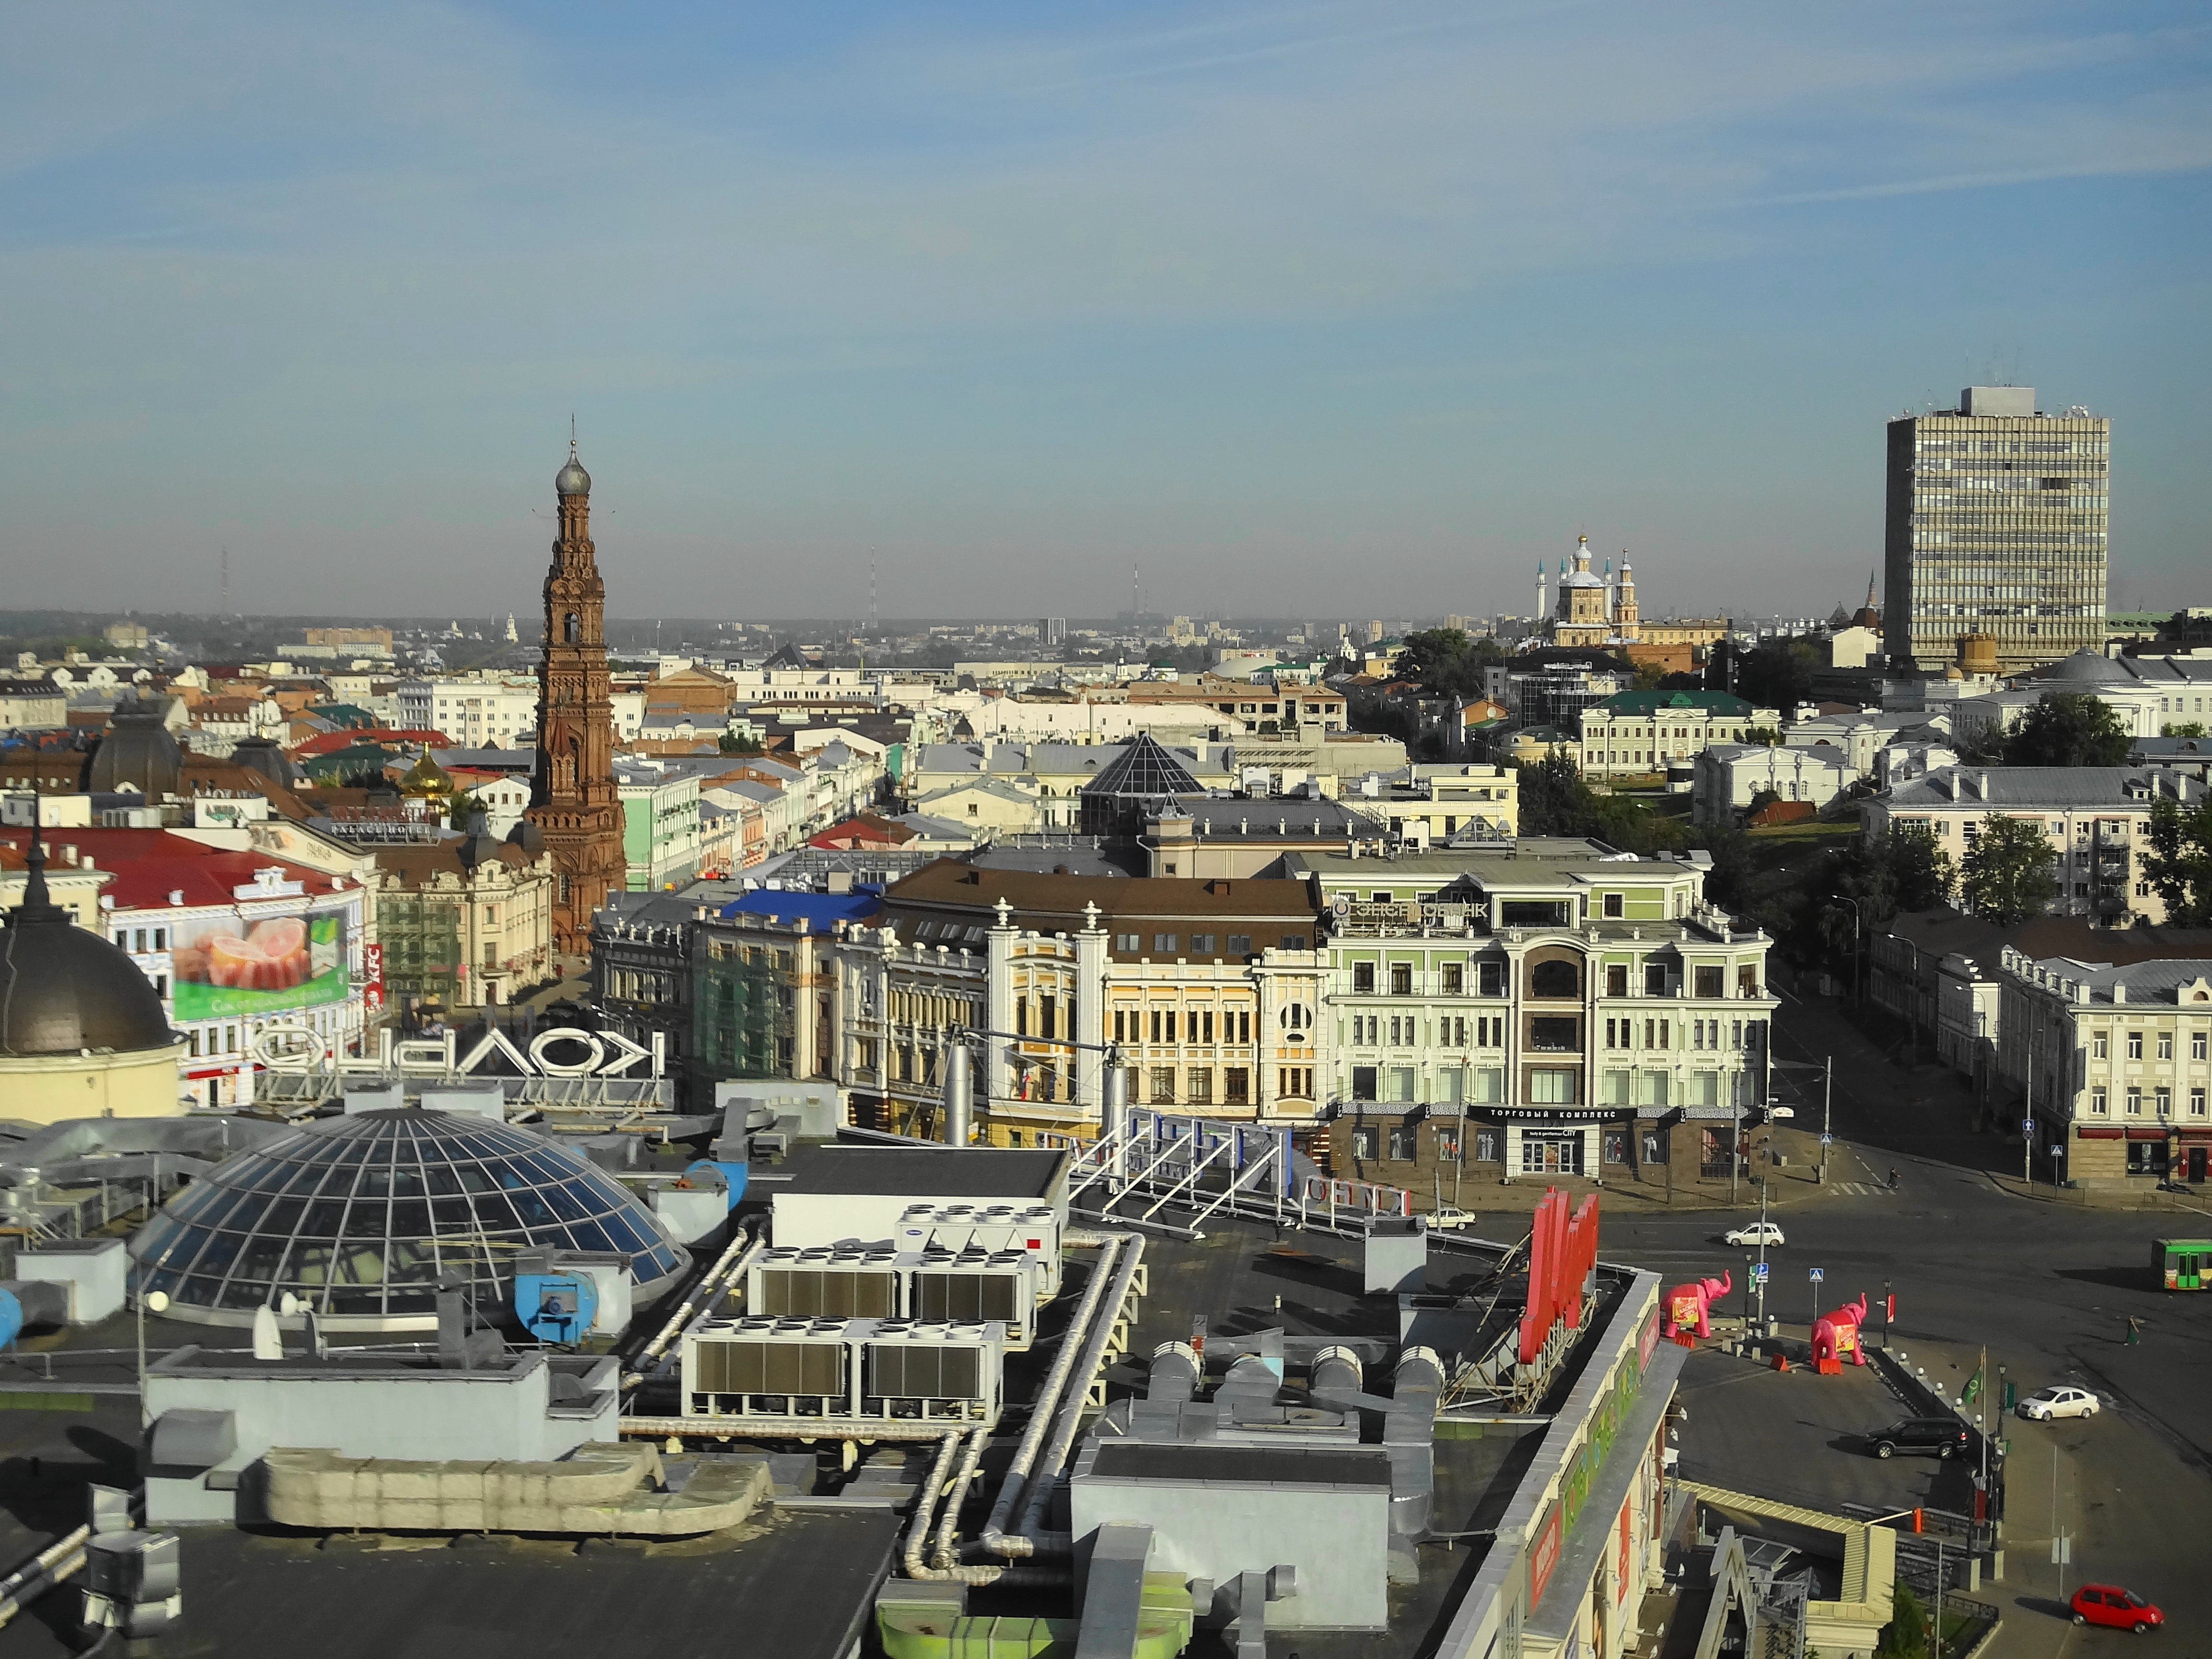
skyline, town, roof, city, skyscraper, cityscape, panorama, downtown, landmark, tower block, town square, russia, metropolis, kazan, neighbourhood, bird's eye view, aerial photography, tatarstan, urban area, residential area, geographical feature, human settlement, metropolitan area